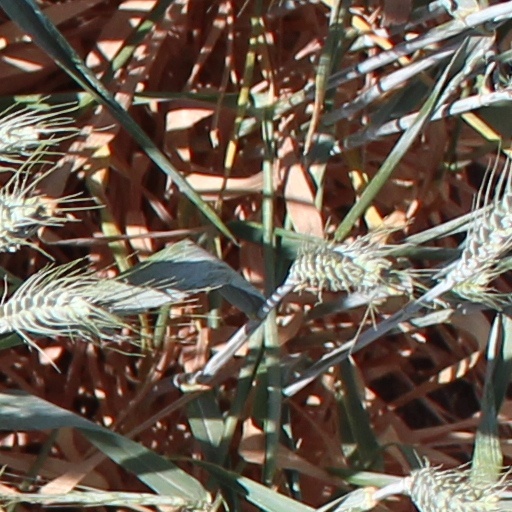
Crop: wheat